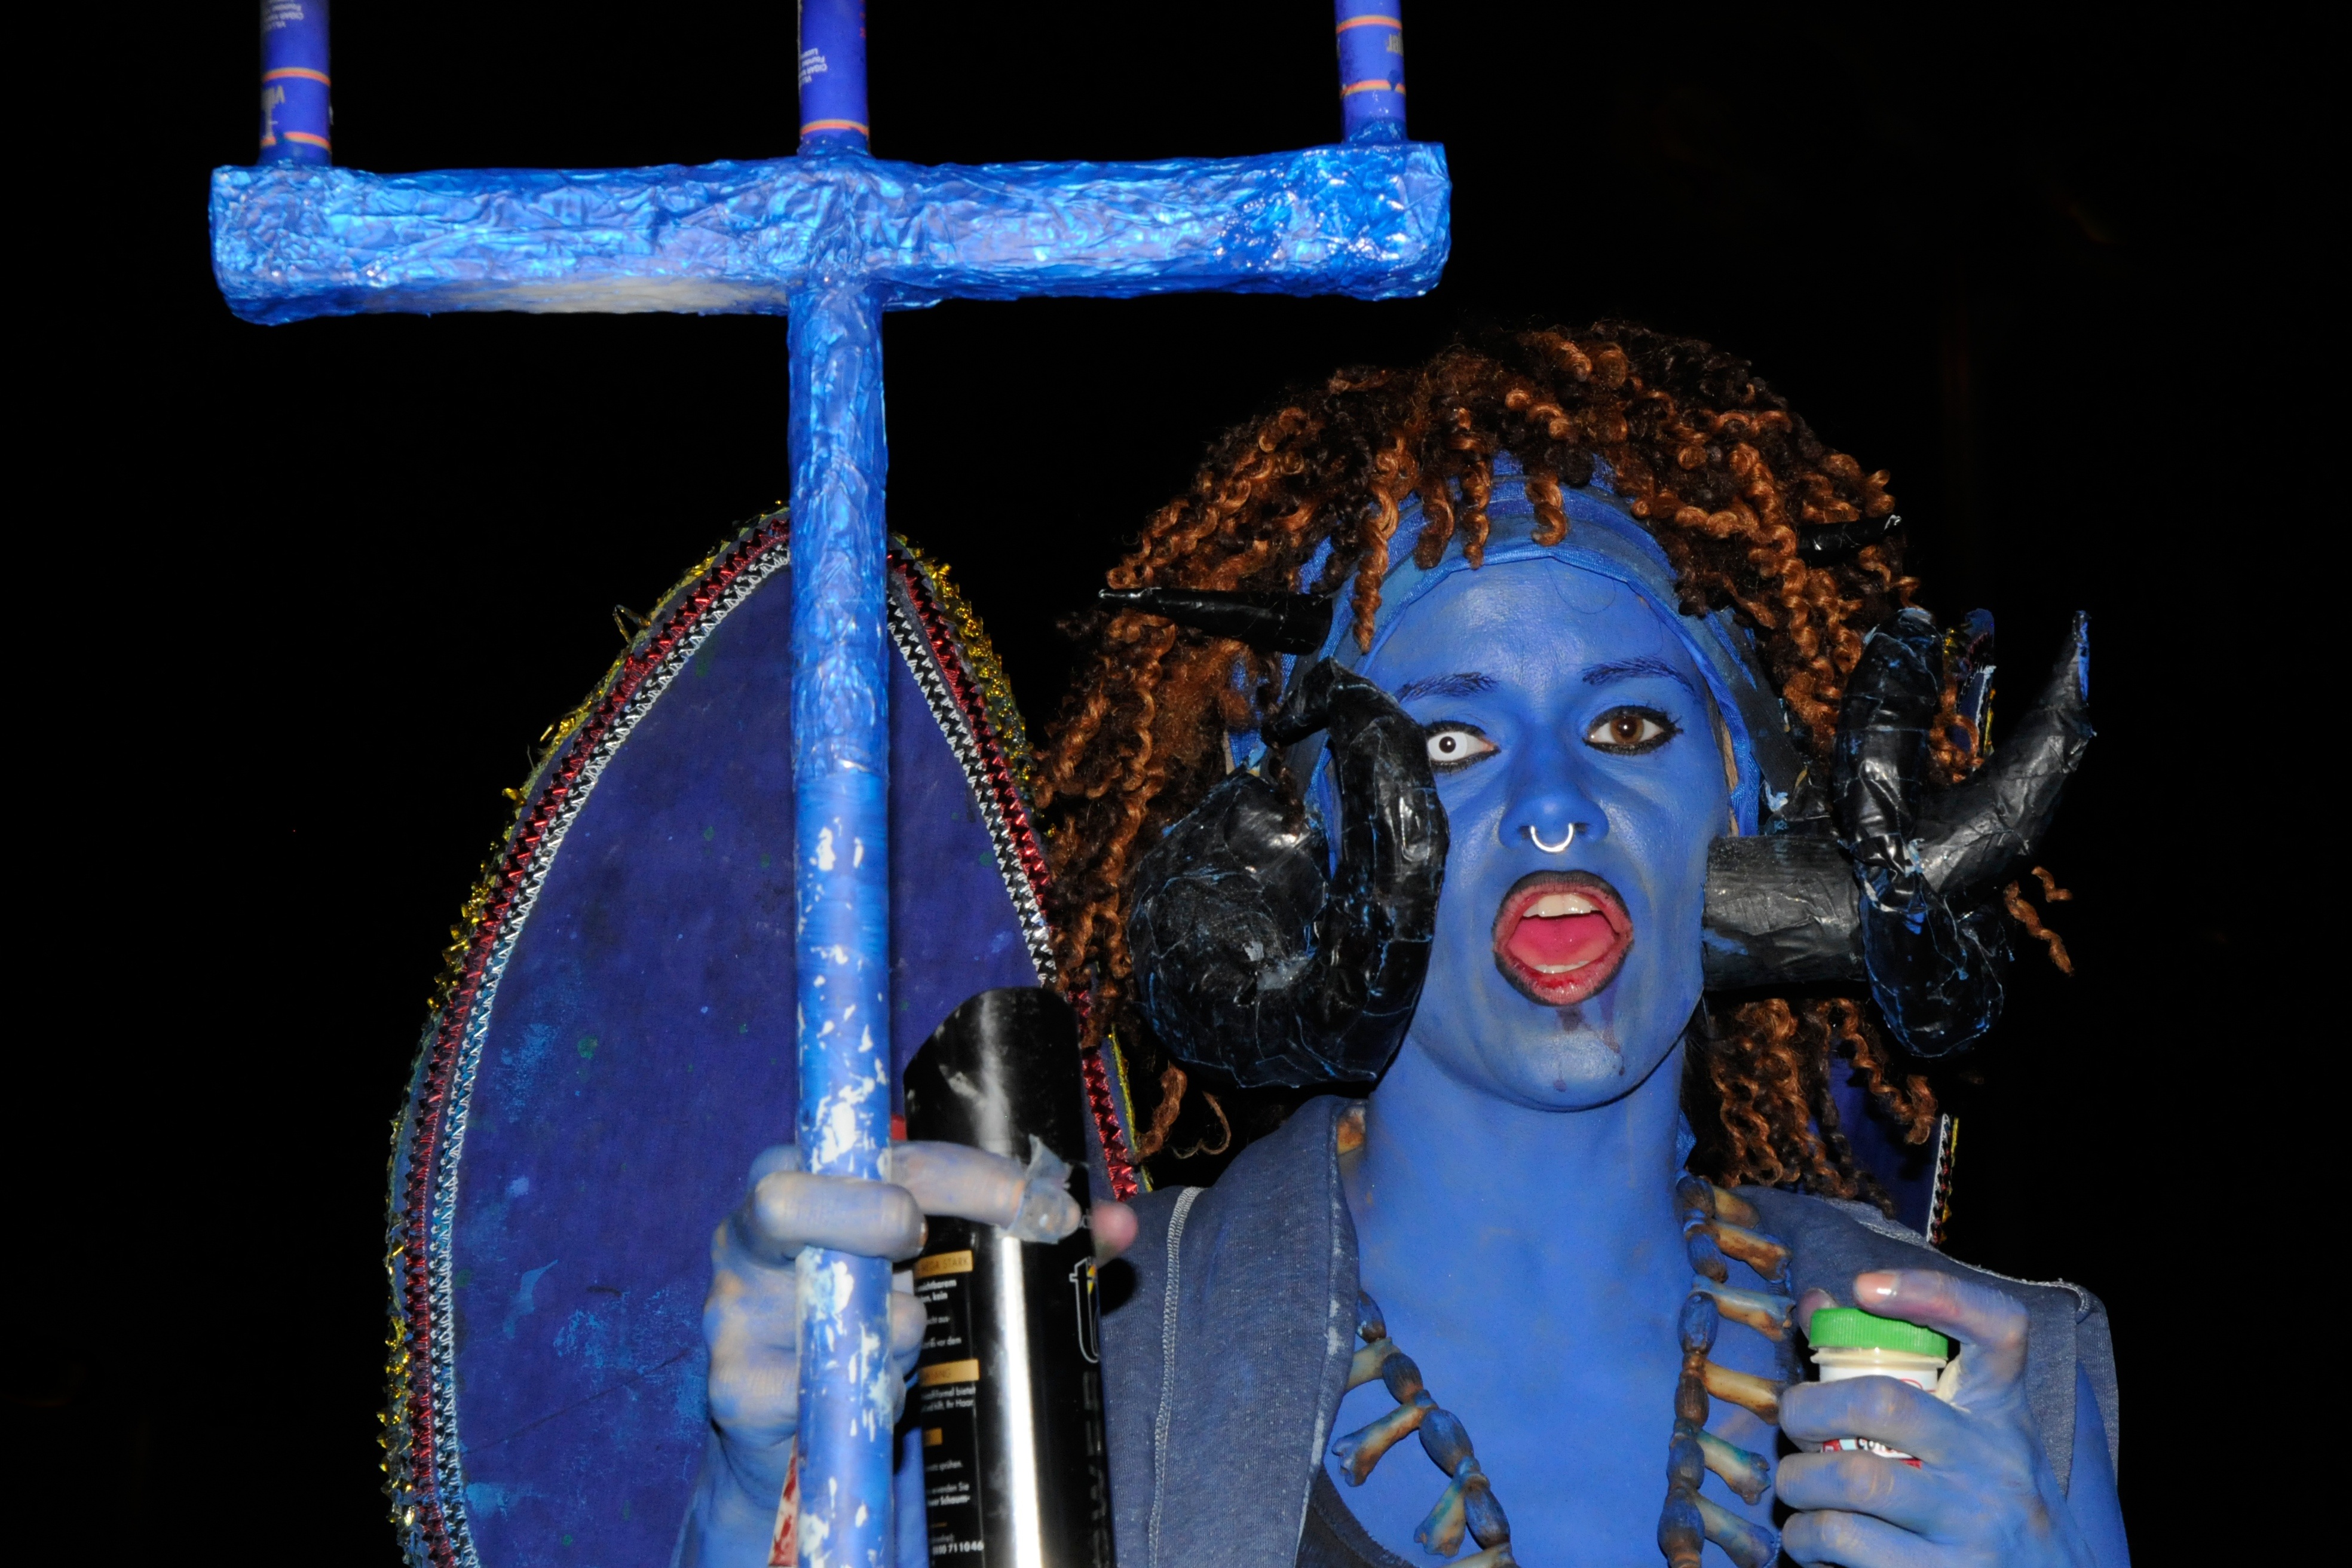
carnival, color, blue, street art, hamburg, street festival, altona, stamp festival